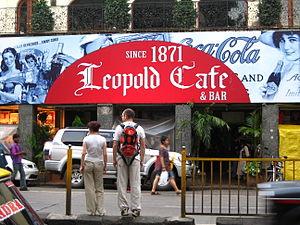
La devanture du Leopold Cafe à Bombay, en septembre 2007 हिन्दी: लियोपोल्ड कैफ़े 日本語: レオポルド・カフェ 中文: 利奧波德咖啡館 اردو: کیفے لیوپولڈ، کولابہ
Les attaques de novembre 2008 à Bombay sont une série de dix attaques terroristes coordonnées qui ont eu lieu du 26 au 29 novembre 2008 à travers Bombay, capitale financière et plus grande ville de l'Inde. 188 personnes, dont au moins 26 ressortissants étrangers, ont été tuées et 312 blessées. L'équipe terroriste était composée de 10 militants islamistes entrainés au Pakistan sans appui direct du gouvernement, 9 d'entre eux ont été tués et un fait prisonnier. Alors que ce seul rescapé, jugé en Inde, a été condamné à mort et exécuté le 21 novembre 2012, sept autres Pakistanais soupçonnés d'être liés à l'attentat sont en cours de jugement au Pakistan.
Le Leopold Cafe est un grand restaurant populaire à Bombay, en Inde, fondé en 1871.